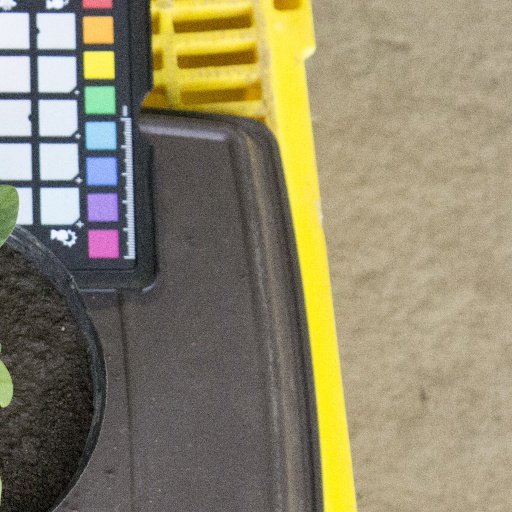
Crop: soybean